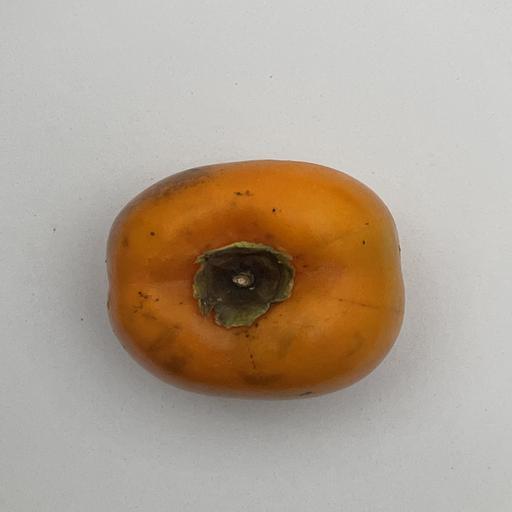
Crop type: Persimmon